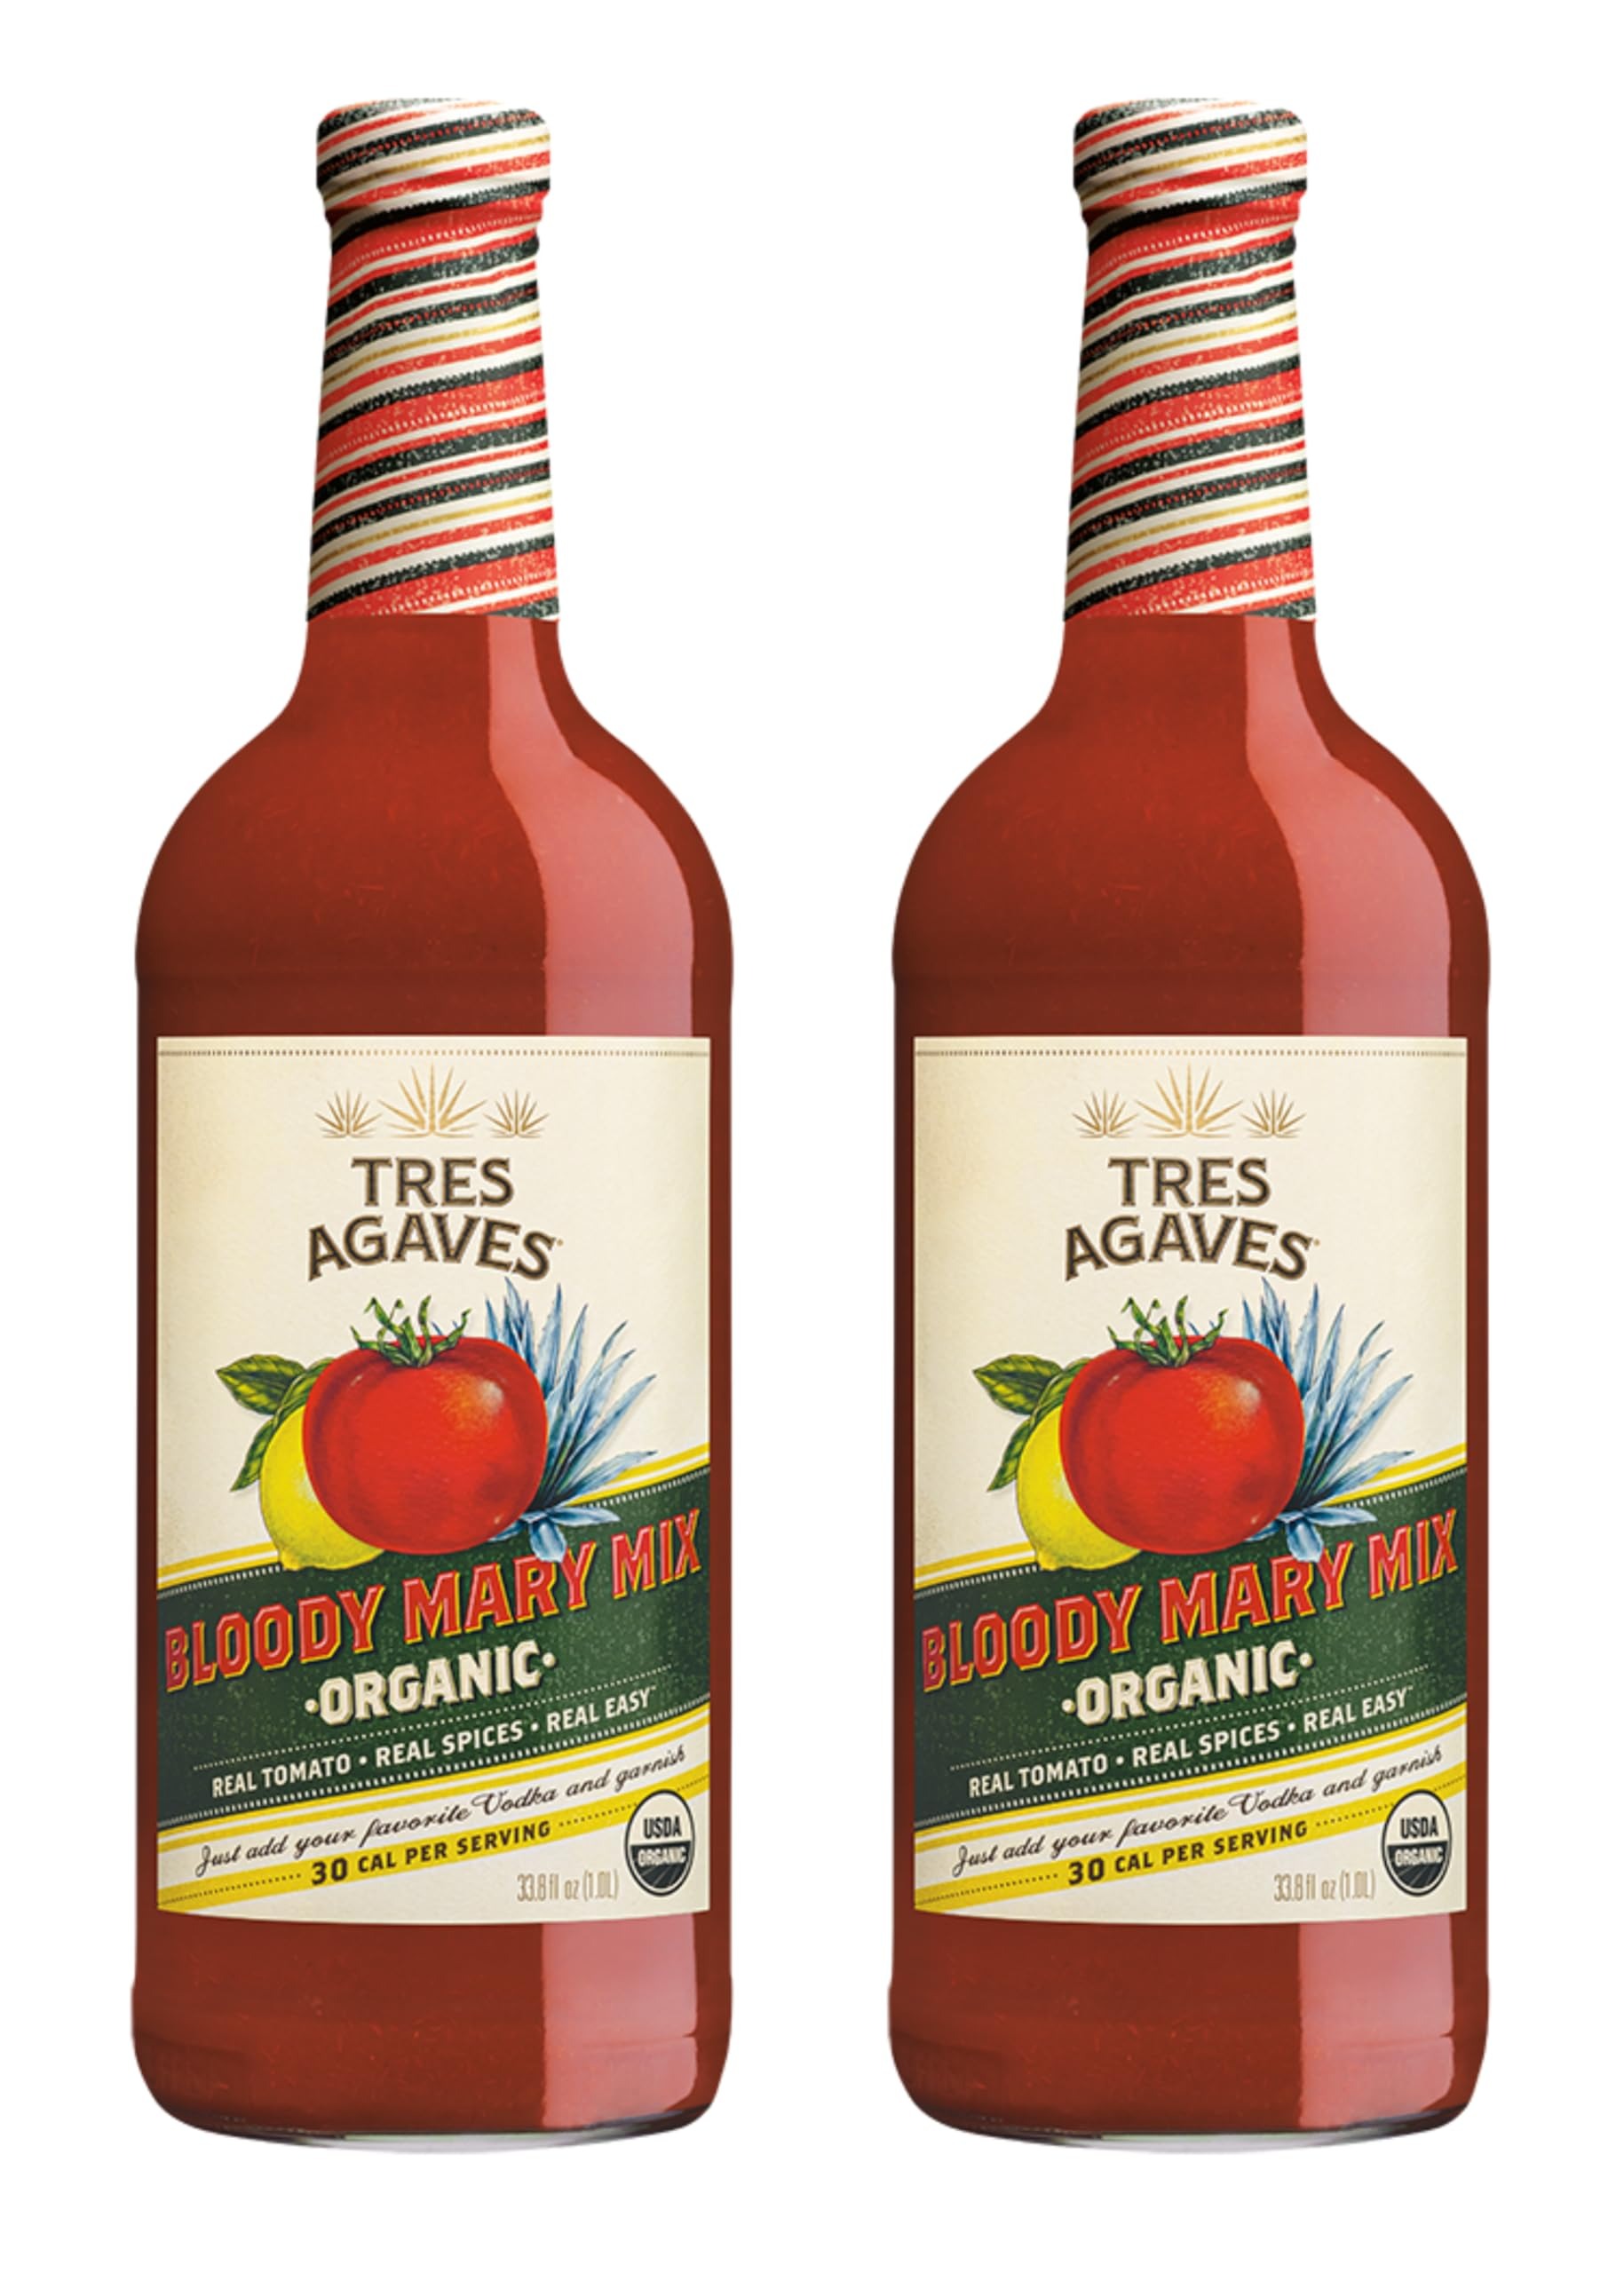
Item Name: Tres Agaves Organic Mixers 750 ml & 375 ml Bottles
Bullet Point 1: Available in 750 ml & 375 ml bottles – perfect for parties or intimate gatherings
Bullet Point 2: USDA Certified Organic – pure, clean flavors
Bullet Point 3: Made with real agave nectar for authentic Mexican taste
Bullet Point 4: No artificial flavors, colors, or preservatives
Bullet Point 5: Ideal for margaritas, palomas, and more
Product Description: Discover the perfect companion for your cocktails with Tres Agaves Organic Mixers. Available in convenient 750 ml and 375 ml bottles, these mixers are crafted using only the finest organic ingredients, ensuring a rich, authentic taste every time. Whether you’re mixing up a classic margarita or a refreshing paloma, Tres Agaves Organic Mixers bring a natural sweetness and zesty freshness to your drinks. Their commitment to organic ingredients and real agave nectar delivers a smooth, balanced flavor that elevates any cocktail experience.
Value: 67.6
Unit: Fl Oz

Price: 9.235